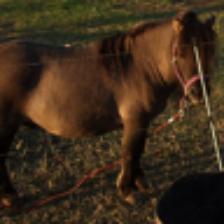
Label: NonHuman